Tata Novus

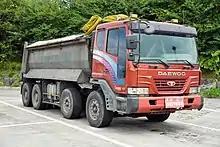
A Daewoo Novus 8x4 in South Korea

Tata Novus is powered by a Cummins C8.3-300 engine that's Bharat Stage III compliant. It comes with a fully synchronised gear box with 10 forward gears and 2 reverse gears. Korean variants however use the Cummins ISM 440 or the IVECO FPT Cursor 11 420 for newer models.